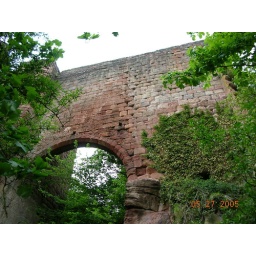
As we were walking up the hill we approached this wall as referred to in my story.